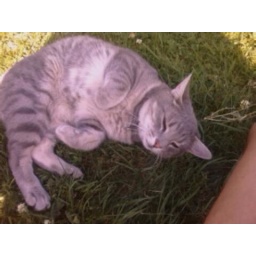
Later we found that the cat had peed into a bag we'd left beneath the car (and so in the shade).